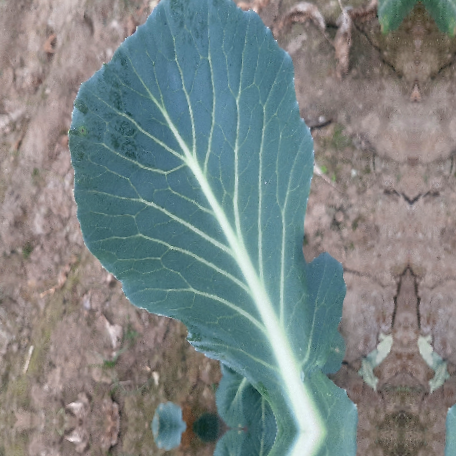
Label: Disease Free